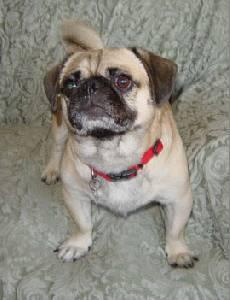
Breed: pug